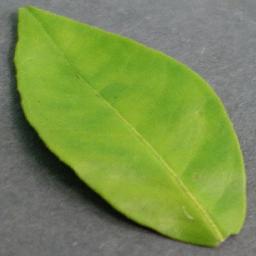
Label: Orange___Haunglongbing_(Citrus_greening)